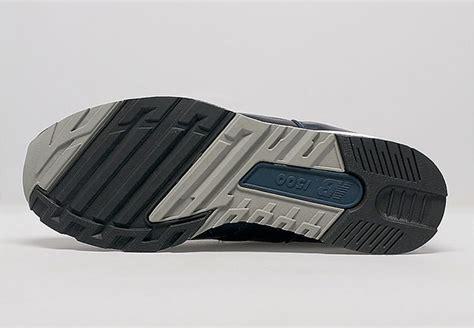
Brand: New
Model: Balance 1500